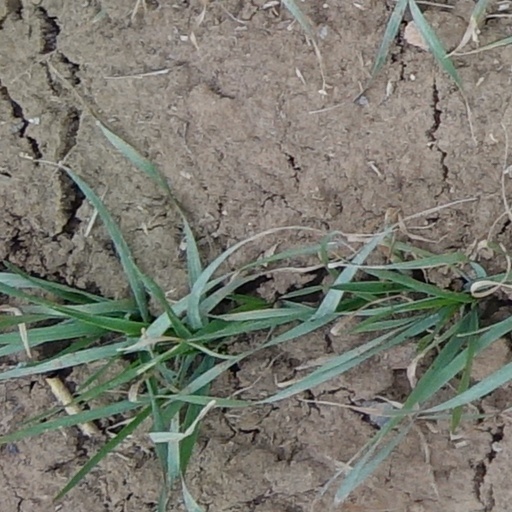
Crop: wheat